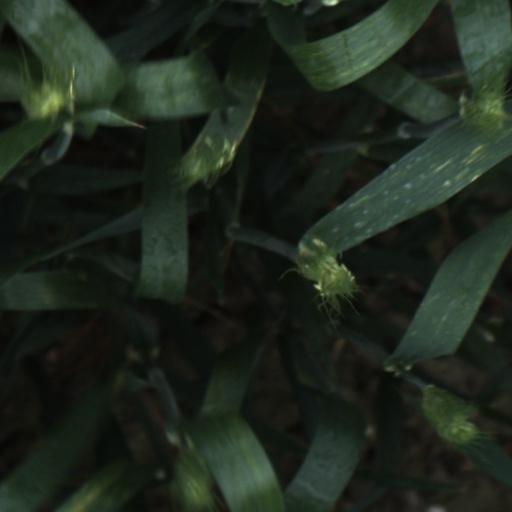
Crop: wheat